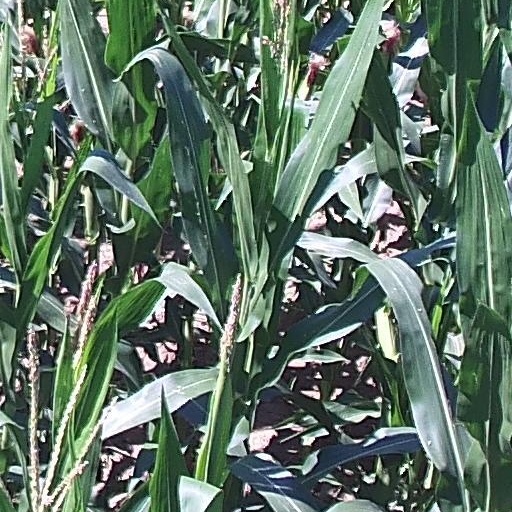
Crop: maize; corn